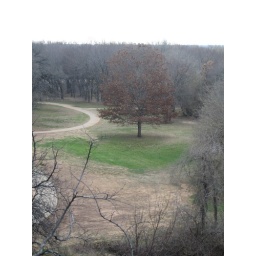
This tree was perfectly yellow in the fall.